Luther Elliott House

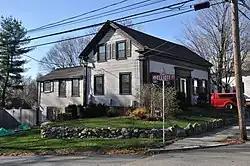

The Luther Elliott House is a historic house in Reading, Massachusetts. The modestly sized 1.5-story wood-frame house was built in 1850 by Luther Elliott, a local cabinetmaker who developed an innovative method of sawing wood veneers. The house has numerous well preserved Greek Revival features, including corner pilasters, and a front door surrounded with sidelight windows and pilasters supporting a tall entablature.